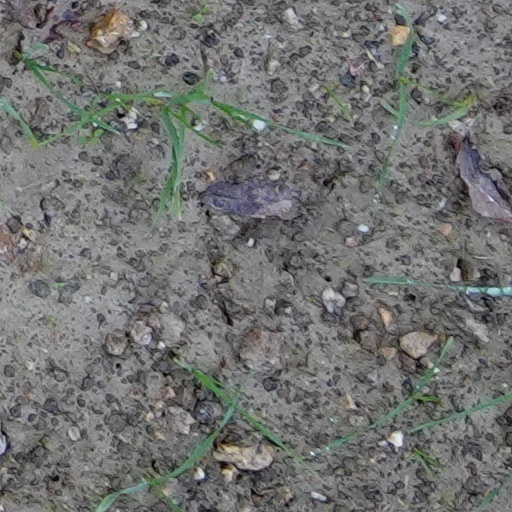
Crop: wheat